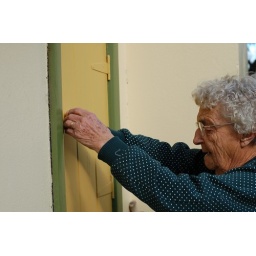
mama opening the secret cupboard in the outside wall of her house